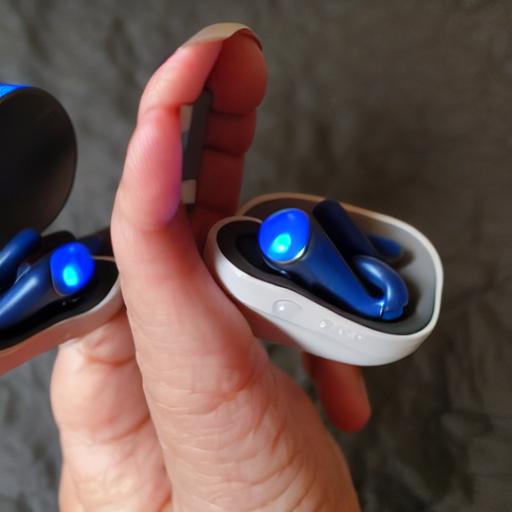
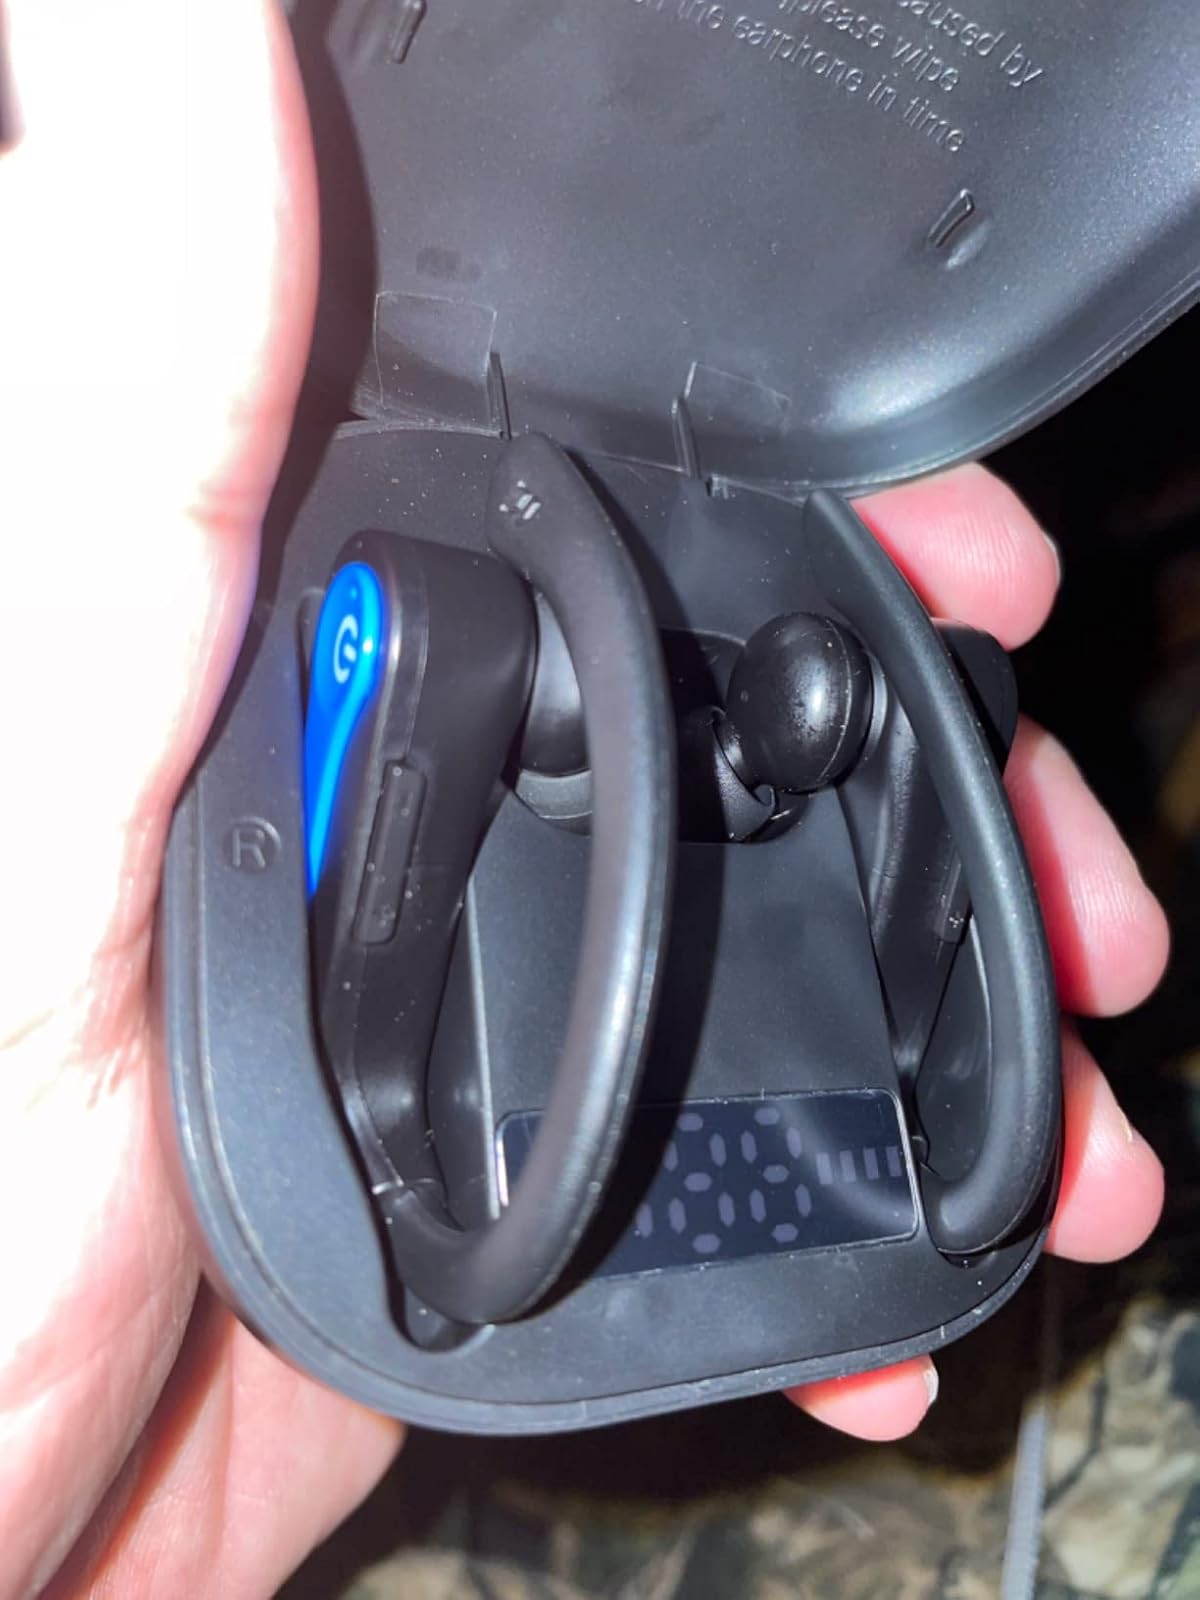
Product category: earbuds
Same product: no